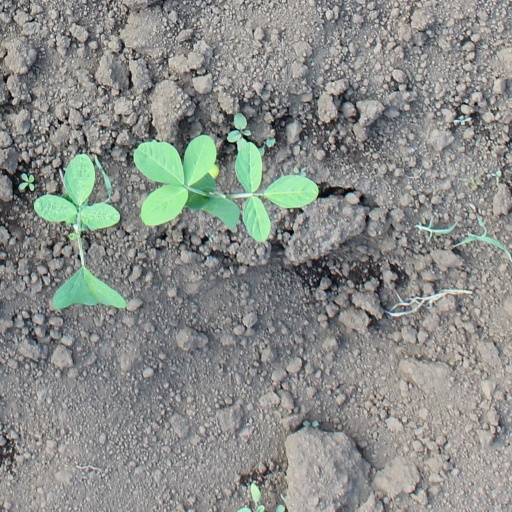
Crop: soybean